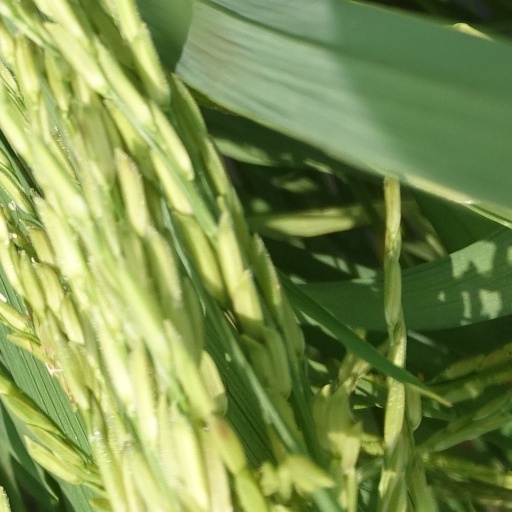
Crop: rice